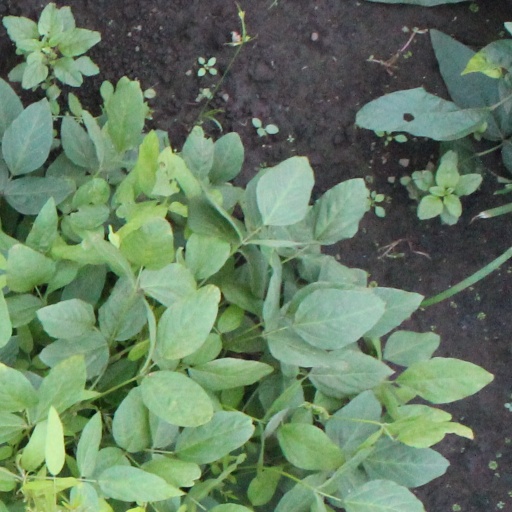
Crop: soybean